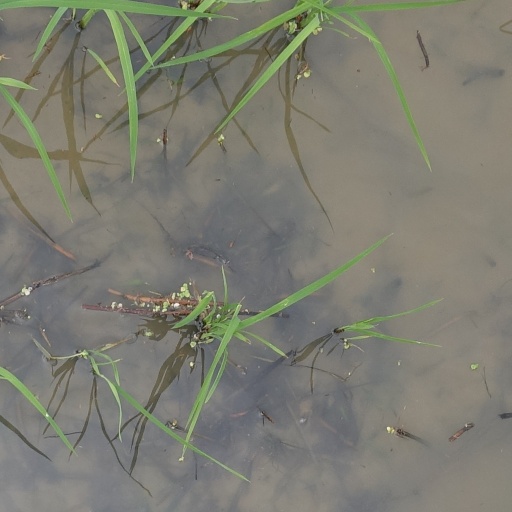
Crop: rice